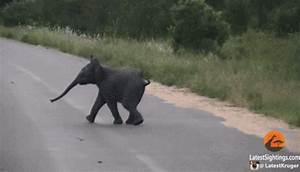
Label: elefante